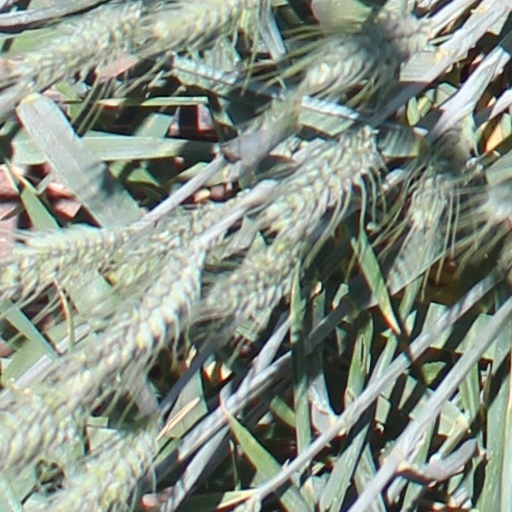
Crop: wheat